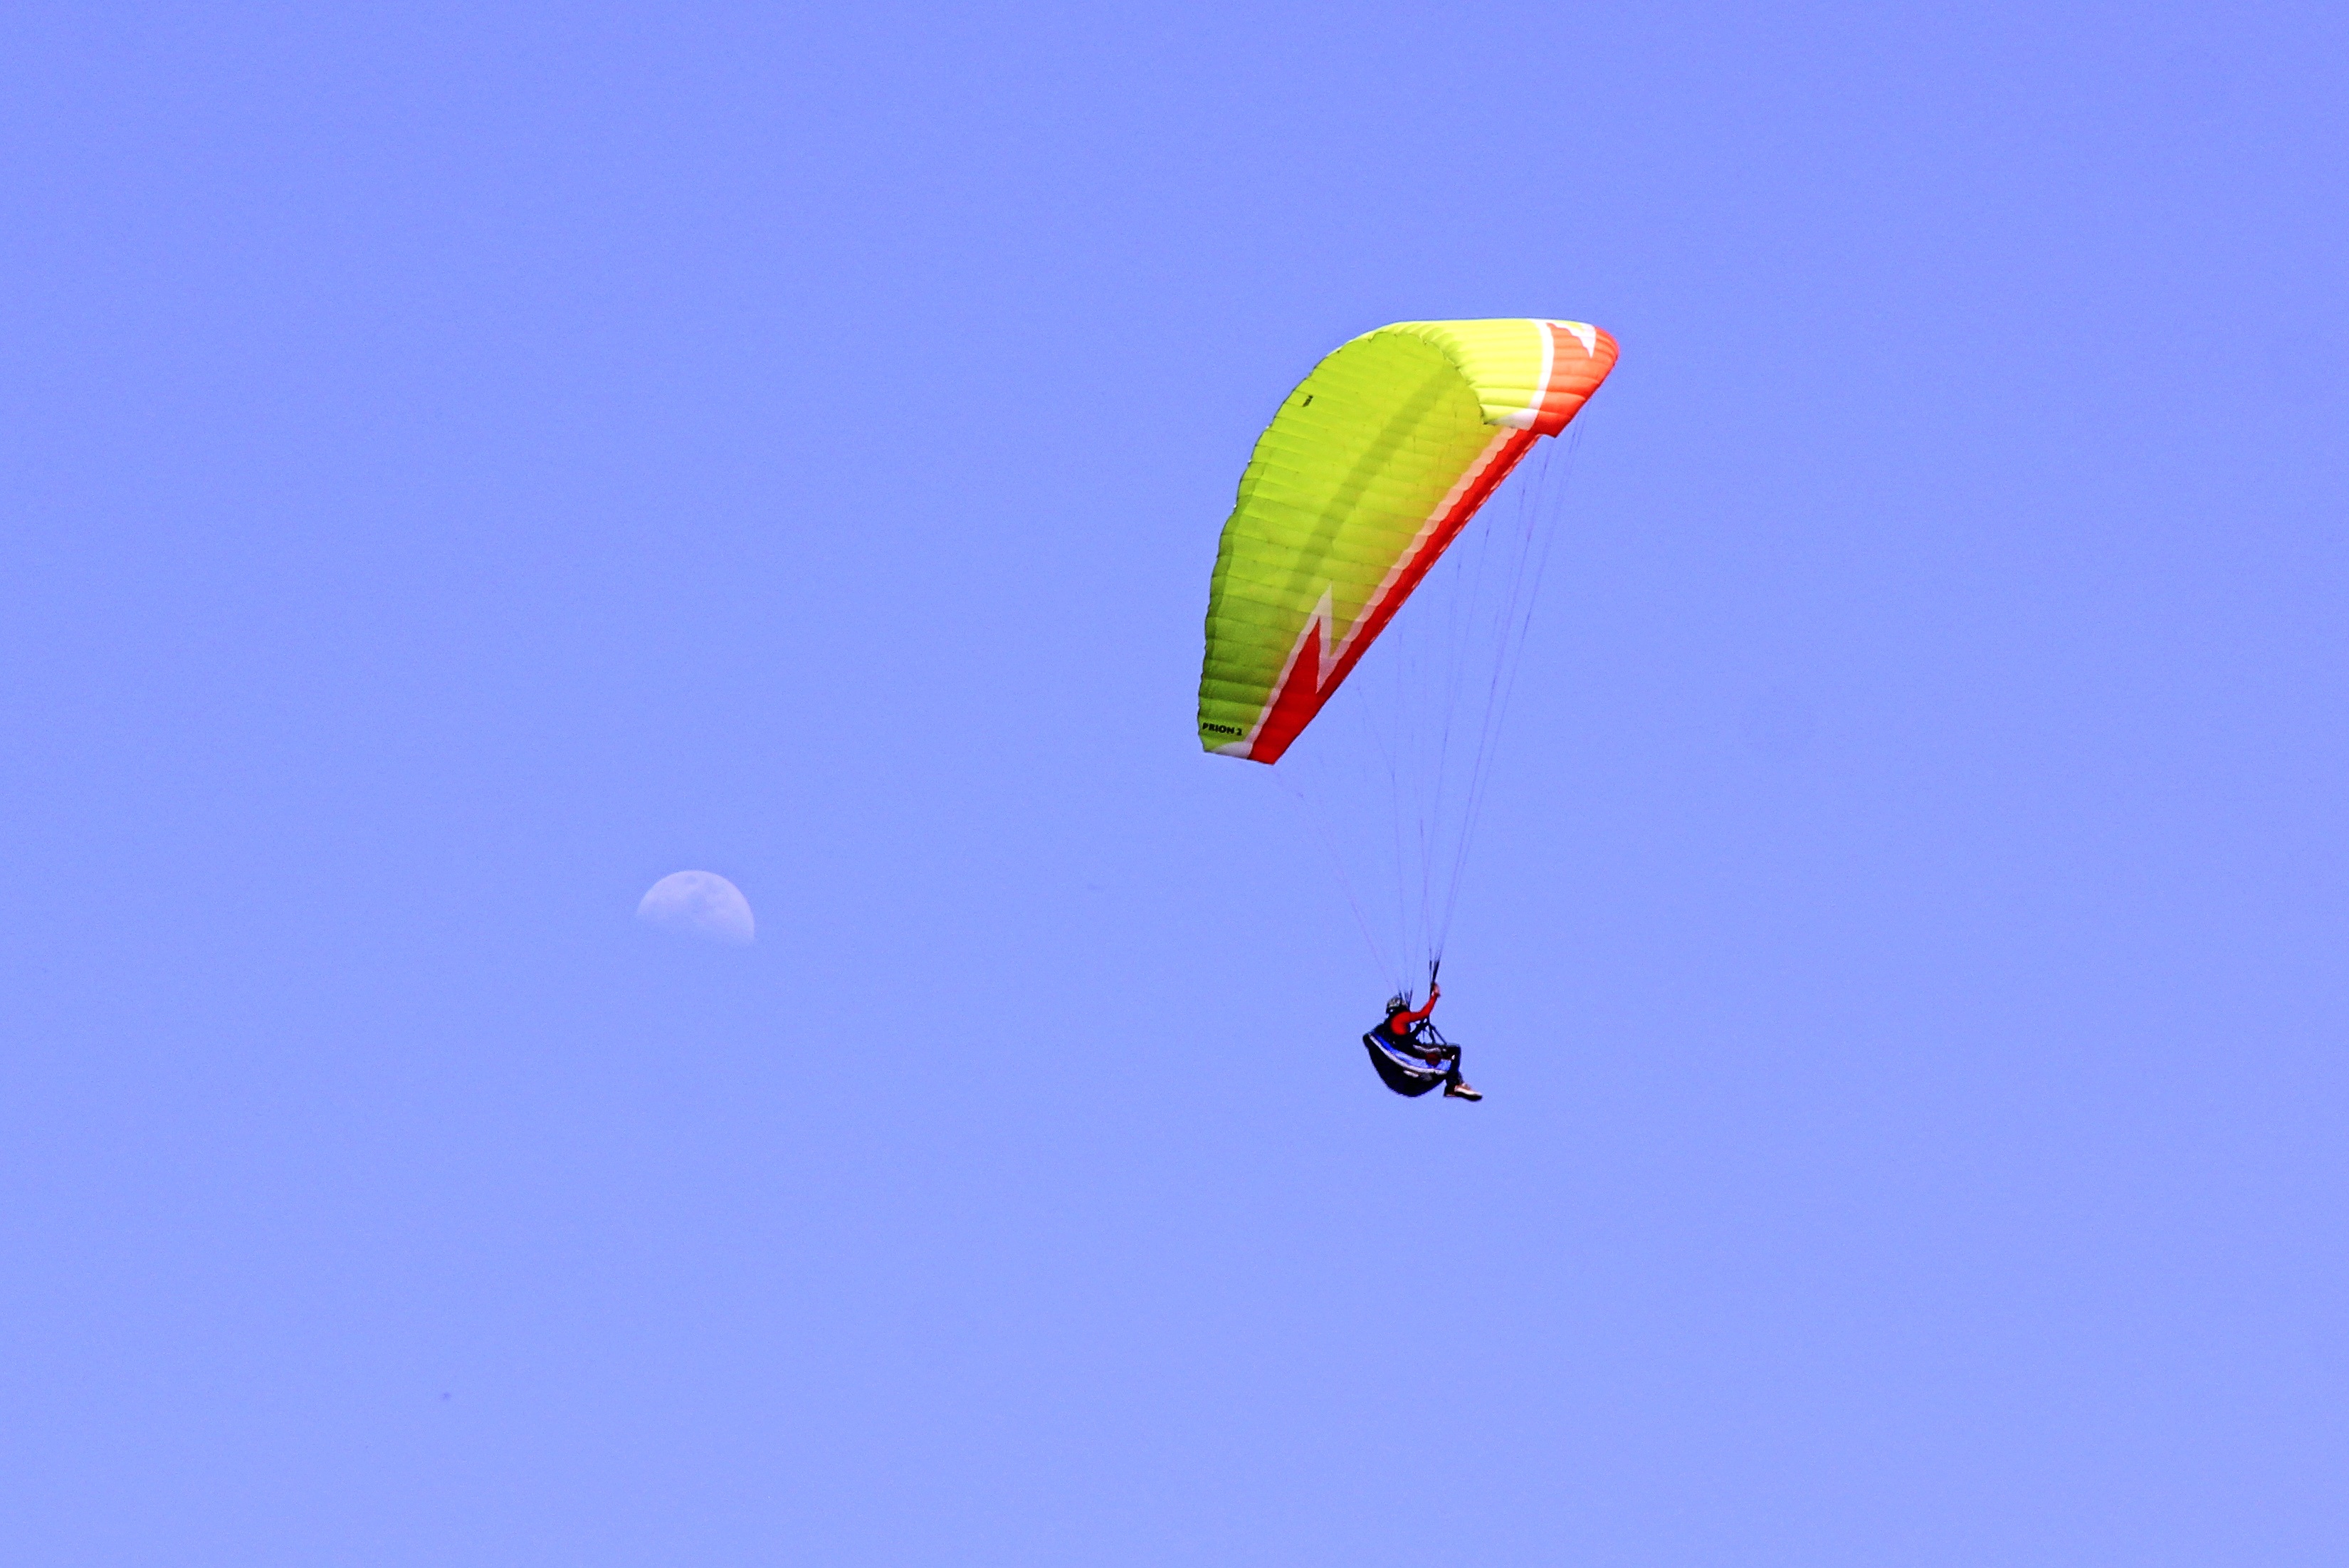
wing, extreme sport, parachute, paragliding, sports equipment, sports, parachuting, air sports, windsports